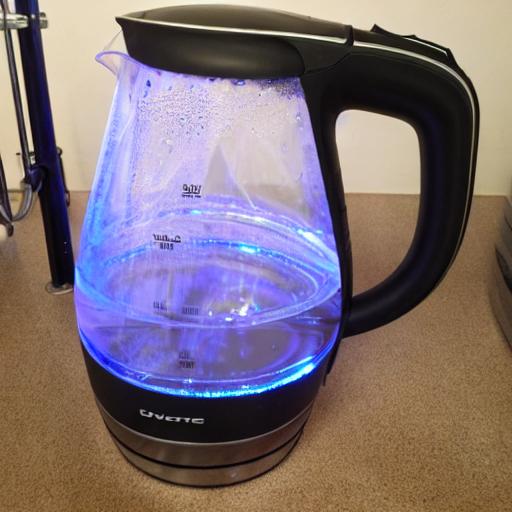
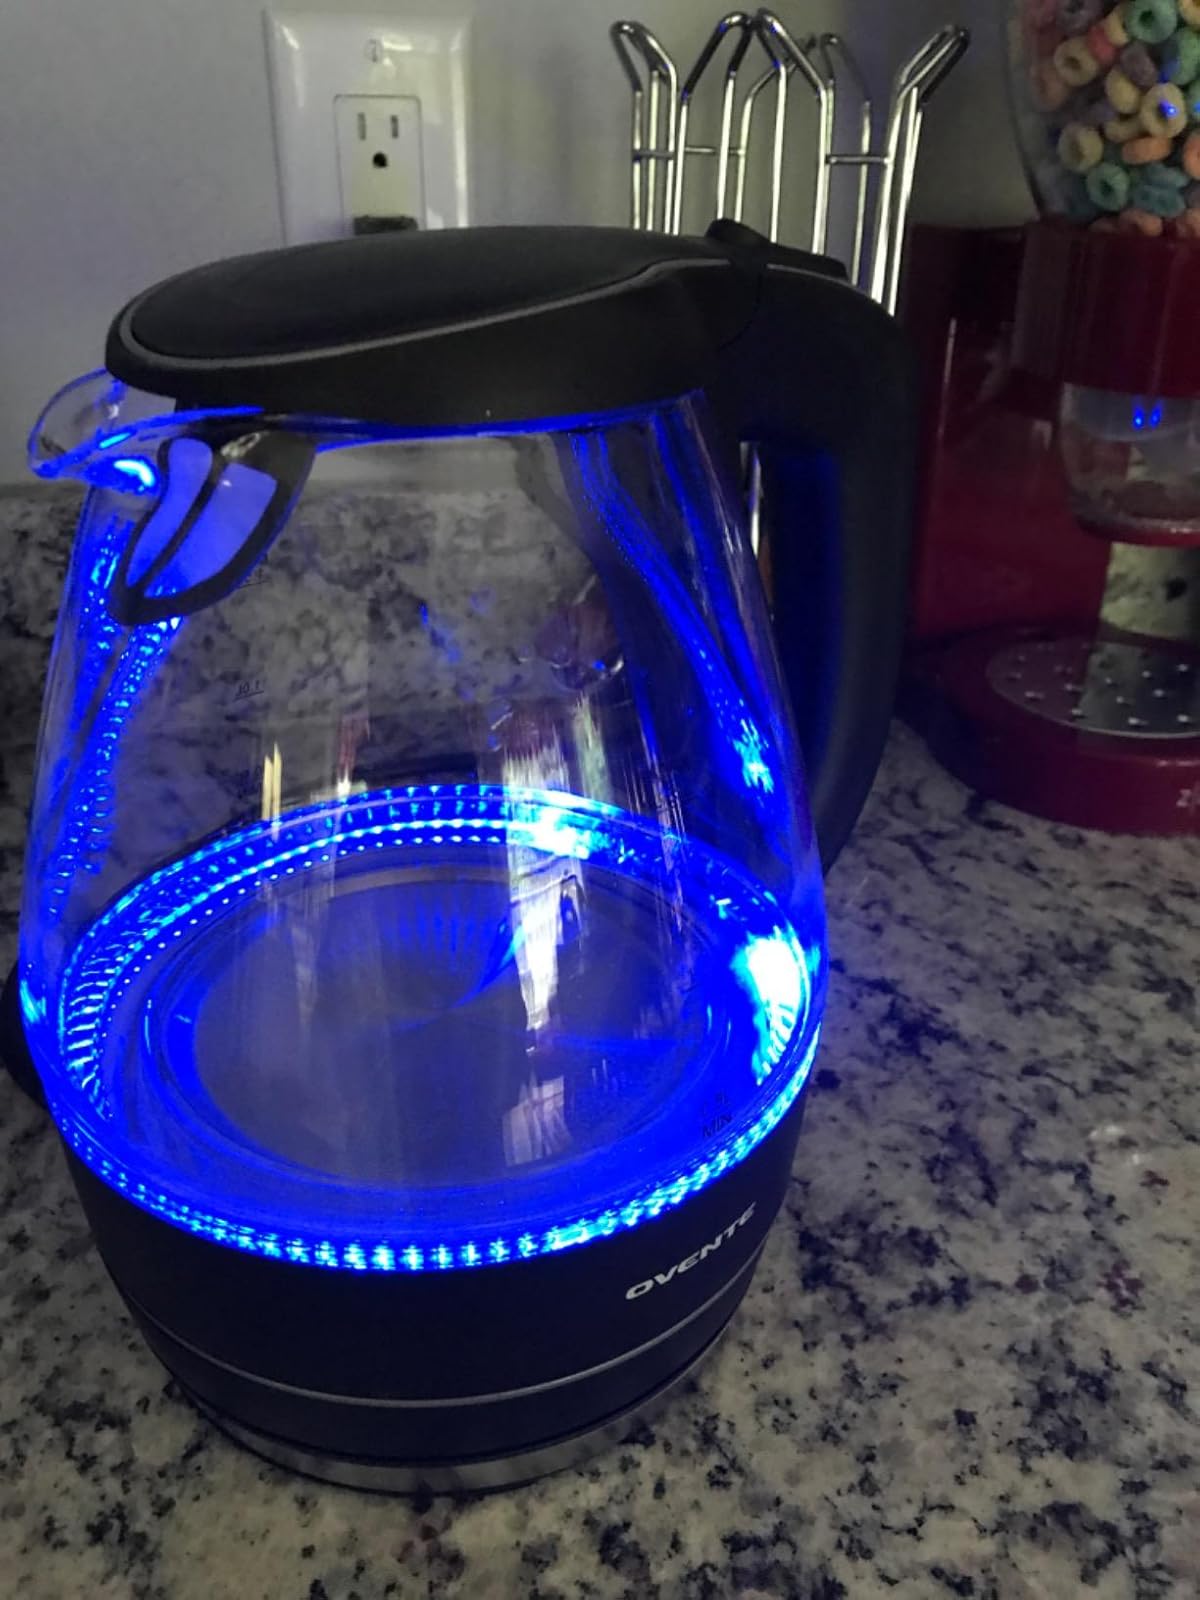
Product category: items_kettle
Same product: no